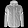
Label: Coat